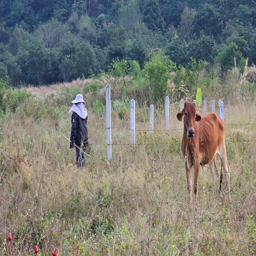
A person walks through the field near a standing cow.
A person in the field with a skinny cow
A brown skinny cow standing next to a  man in a field.
There is a cow standing by a scarecrow
A person stands by a wire fence as a cow looks around.